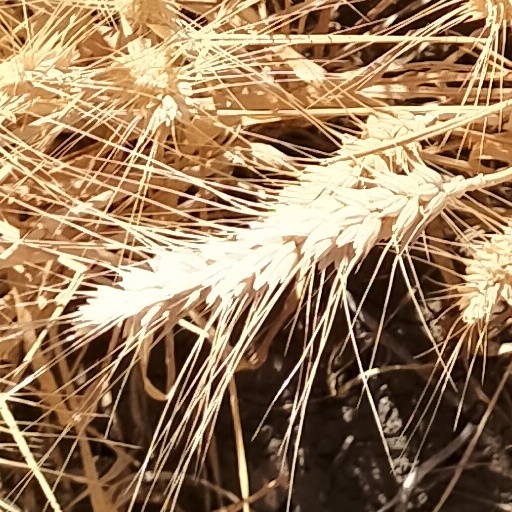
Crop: wheat